Paul Coughlin

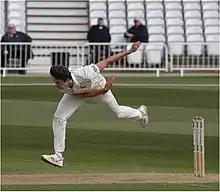
Coughlin in 2019

Paul Coughlin (born 23 October 1992) is an English cricketer. Coughlin is a right-handed batsman who bowls right-arm medium pace. He was born at Sunderland, County Durham, and was educated at St Robert of Newminster Catholic Comprehensive School.